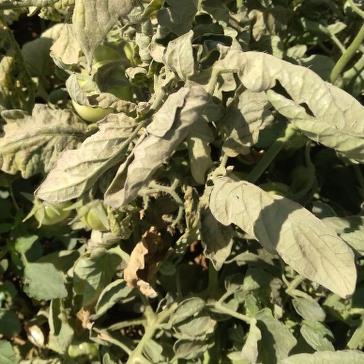
Crop: Tomato
Condition: mite-d